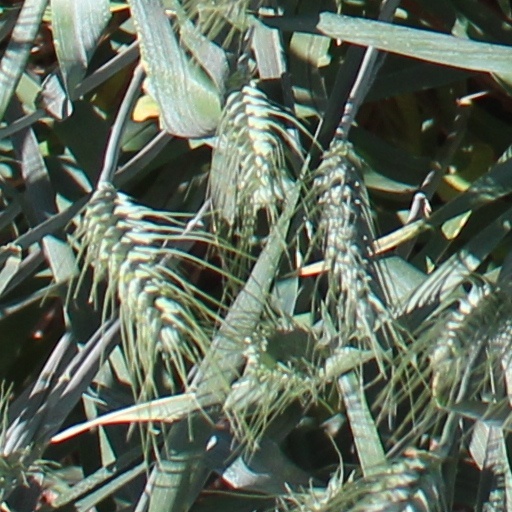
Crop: wheat